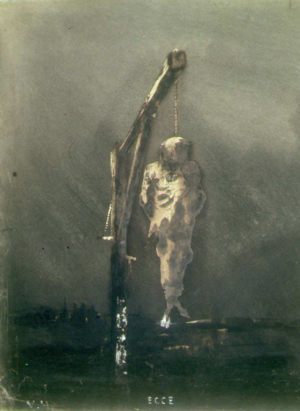
Joe Seager: Le Pendu («